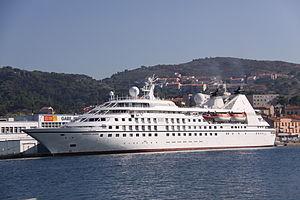
Le paquebot de croisière de luxe MS ""Seabourn Legend"" lors d'une escale à Port-Vendres. Ce navire de croisière de luxe a été mis en service en 1992. Il mesure 135 mètres de long et 19,60 mètres de large. La puissance de ses moteurs est de 7280 kw. Il a été construit pour transporter 208 passagers. Le nombre des membres de l' équipage est de 106 (un membre pour 2 passagers). Il appartient à la compagne maritime de croisière Seabourn Cruise Line. Le ""Seabourn Legend"" est immatriculé à Nassau, aux Bahamas. Avant 1996, ce navire a eu d' autres noms. Port-Vendres, Pyrénées-Orientales, France."